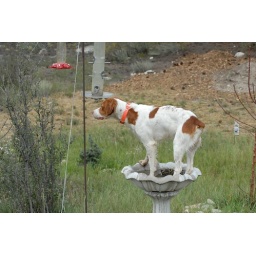
birddog in bird bath 1